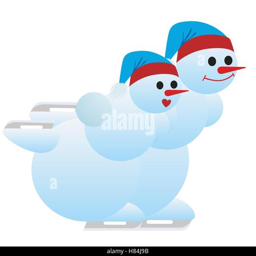
abstract image of athletes of winter sports .